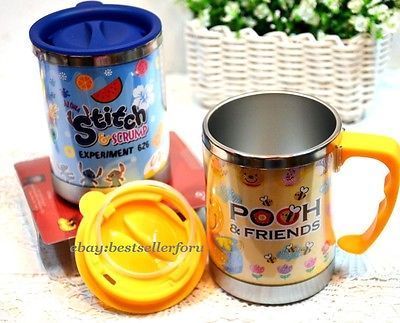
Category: mug